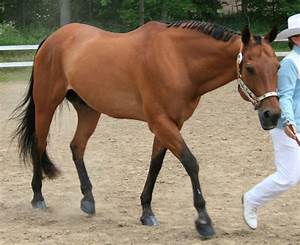
Label: cavallo